Louis Davis (painter)

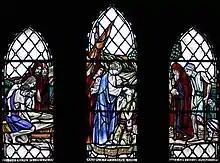
Louis Davis, window at Dunblane Cathedral

A few years after having worked with Christopher Wall, Davis worked in London with Mary Lowndes and Alfred J. Drury at Lowndes and Drury. He worked first at their premises in Chelsea, then from 1906 at their Glass House studio in Fulham. When the volume of work that Davis commissioned exceeded his ability to have the works made, he contracted with the London-based James Powell & Sons to make the works, particularly relying on principal glass-painter Thomas Cowell to interpret and execute the designs. Davis then maintained his own studio at Ewelme Cottage, Pinner.